Charles Edward Harris

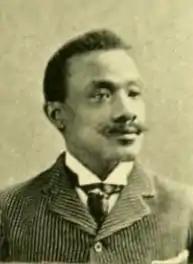

Charles Edward Harris was a state legislator in Massachusetts in 1892 and 1893. He was born in Boston. He served on the Common Council. He lived at No. 24 Phillips Street. He was a Republican.